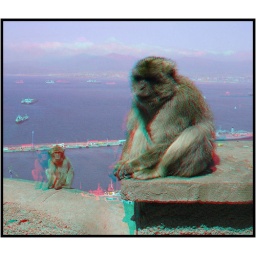
This is a 3D Anaglyph image. To view in 3D you need a pair of red &amp;amp; cyan 3D glasses !